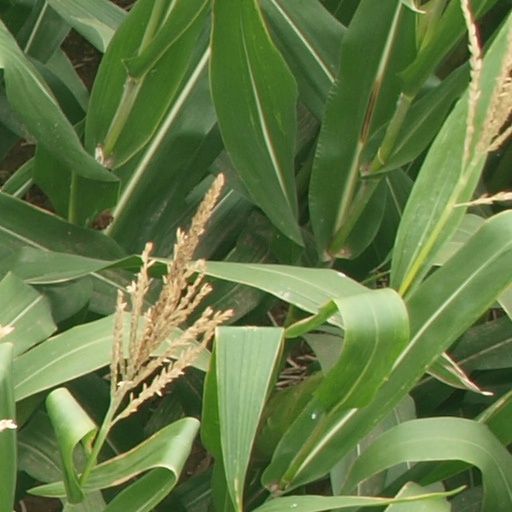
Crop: maize; corn